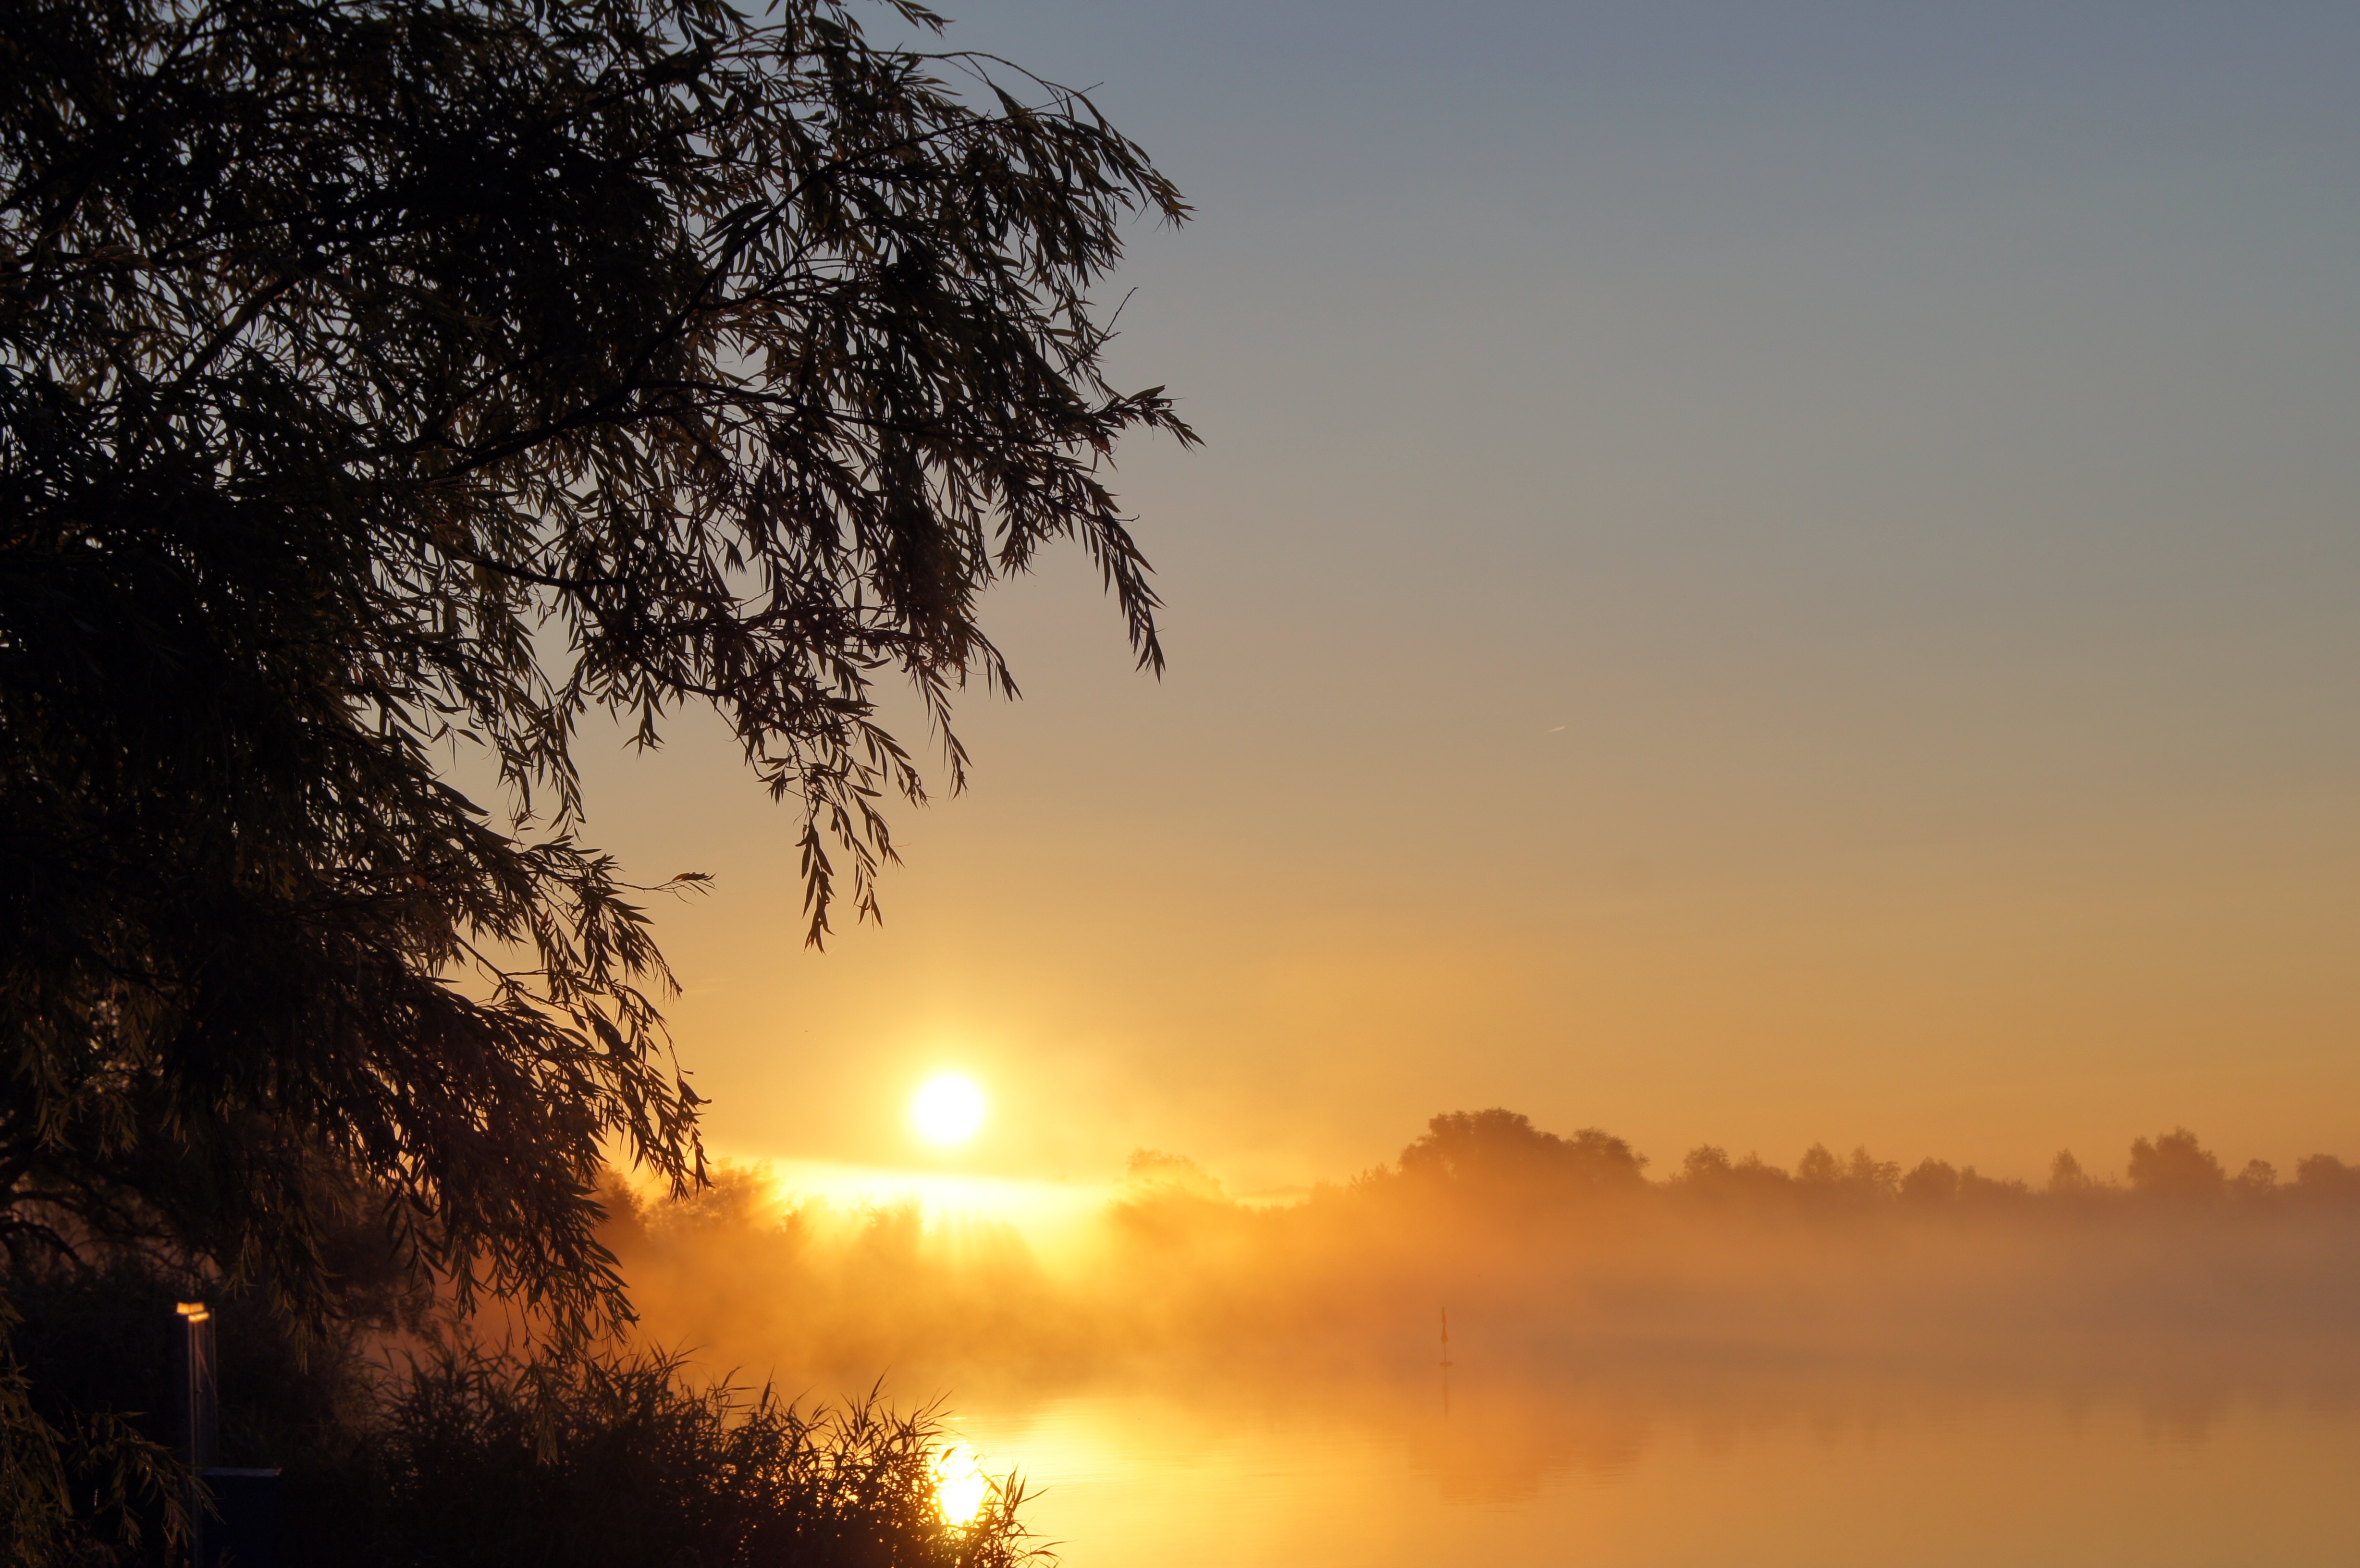
tree, water, nature, horizon, cloud, sky, sun, sunrise, sunset, mist, field, sunlight, morning, dawn, atmosphere, dusk, evening, morgenstimmung, afterglow, atmospheric phenomenon